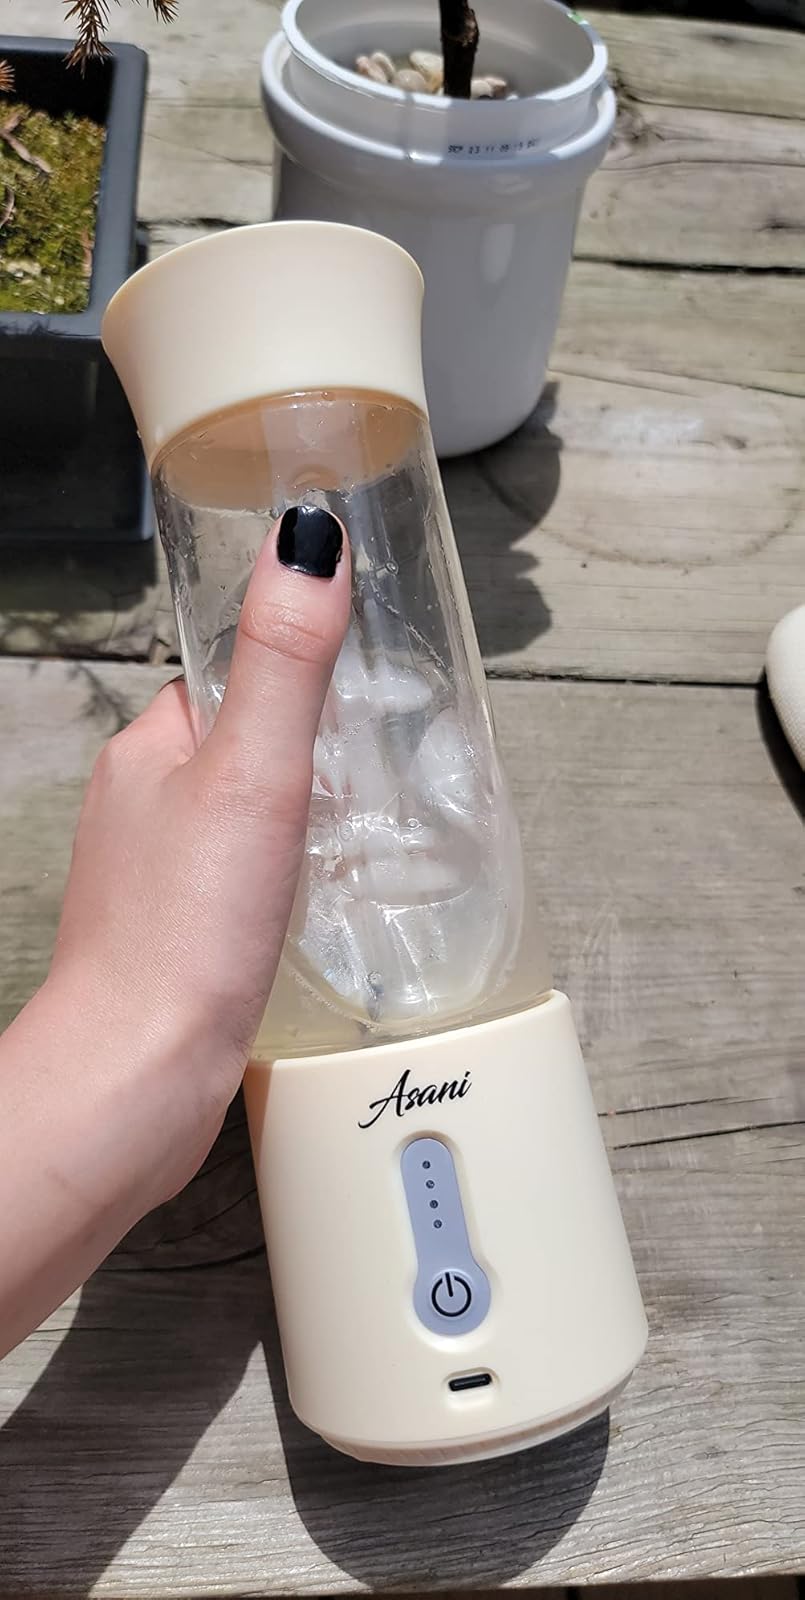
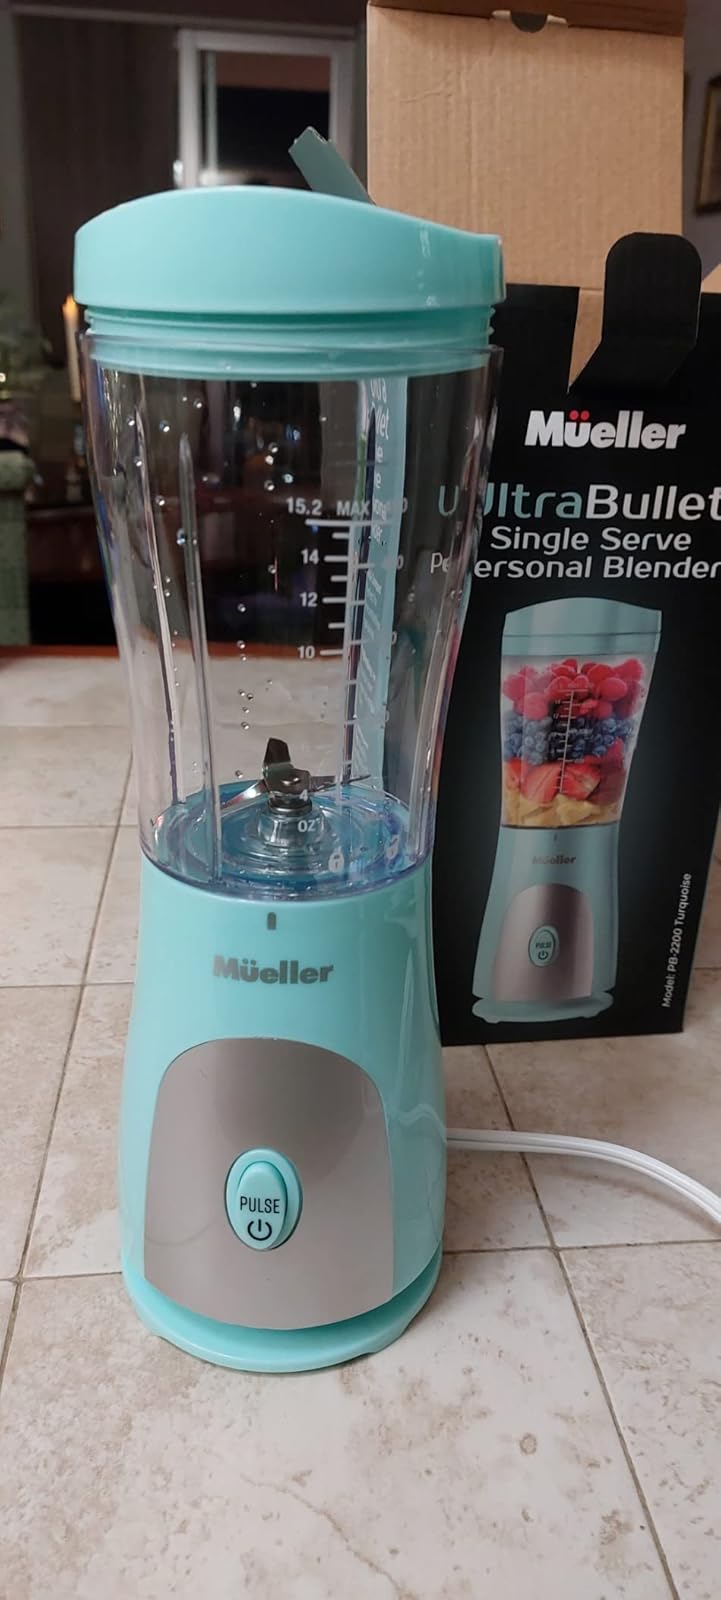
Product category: items_blender
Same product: no